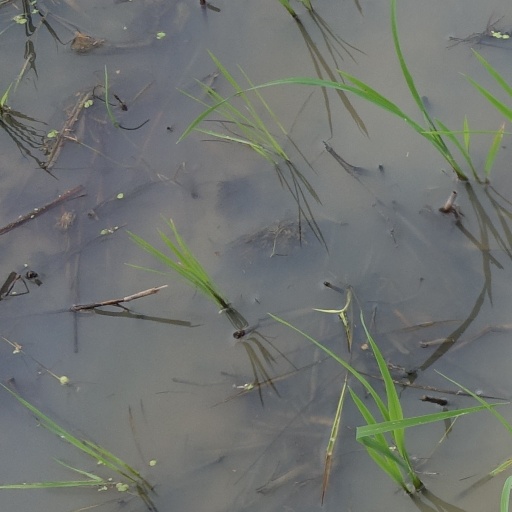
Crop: rice